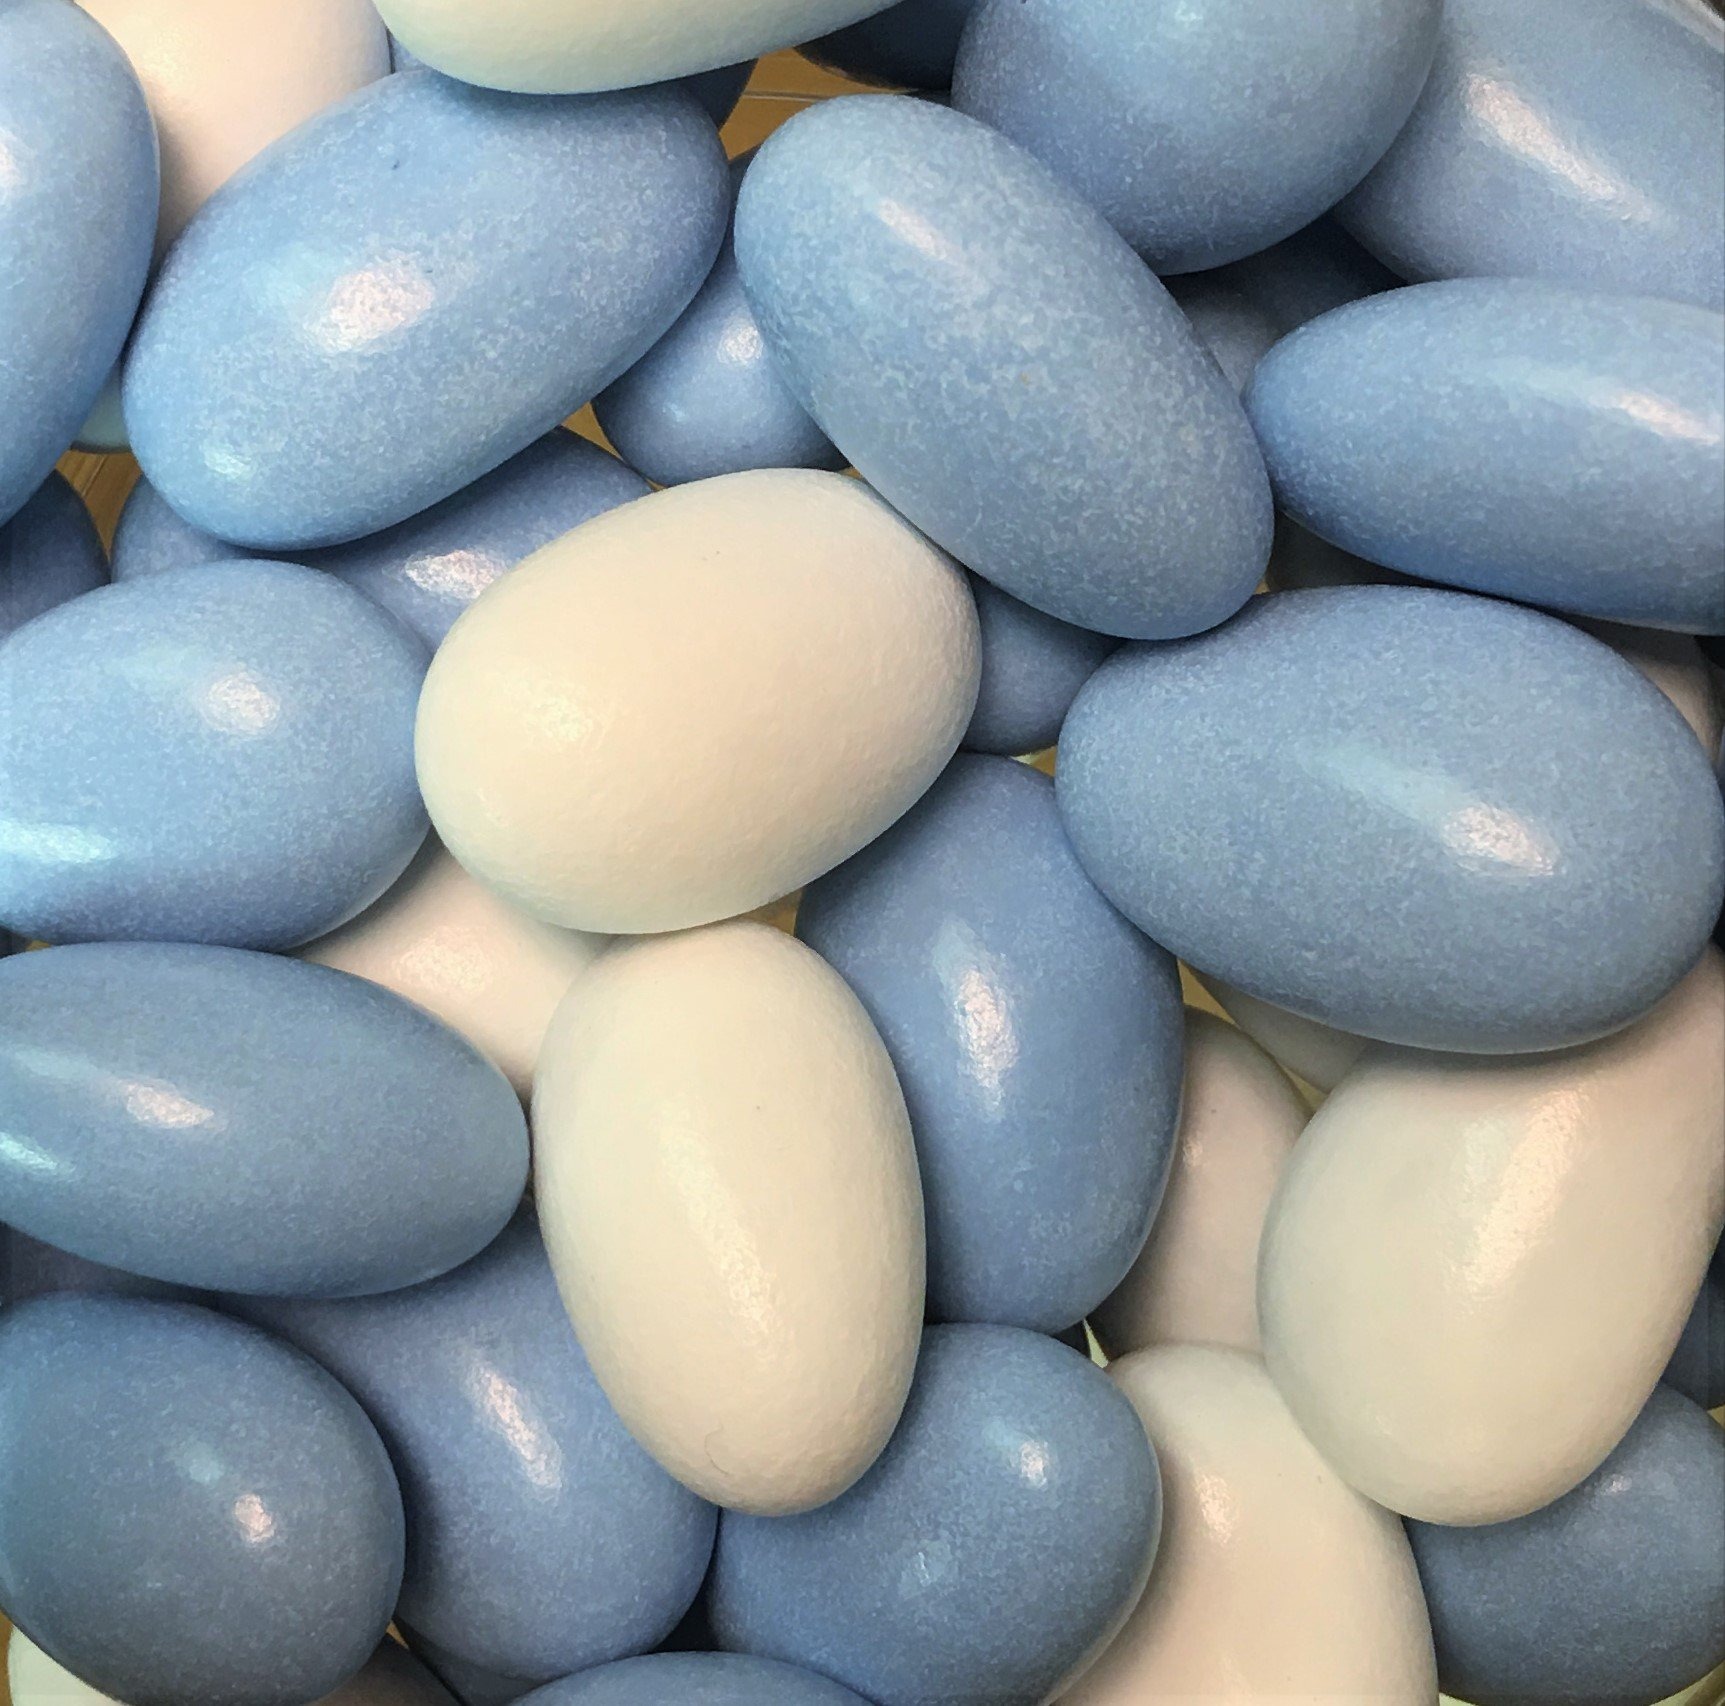
Item Name: Blue & White Jordan Almonds by Its Delish, 2 LBS Bulk | Sugared Almond Nut with Sweet Hard Candy Coating - Bulk Wedding Favors, Bridal and Baby Showers, Party Buffets - USA Made, Vegan & Kosher
Bullet Point 1: PREMIUM Its Delish Jordan Almonds White and Blue
Bullet Point 2: VALUE SIZE One, two, Three, Five & Ten Pounds bulk bag Its Delish brand
Bullet Point 3: HIGHEST QUALITY Freshest & finest almonds & hard candy shell (about 120 per lb)
Bullet Point 4: WONDERFUL TREAT Candy bar, party favors, weddings, birthdays, baby showers and for any occasion
Bullet Point 5: CERTIFIED Kosher OU Parve Non-dairy Made in the USA Order from the factory direct!
Product Description: <p></p><b>Jordan Almonds by Its Delish (Blue & White)</b> <p></p> Premium great tasting jordan almonds made from California almonds and sweet candy coating. Stock up for your upcoming event. Put them out at the buffet or as favors in fancy pouches, totes, or burlap bags. The almonds are coated in a hard shell, eat them by placing in mouth for a bit until they are ready for the bite. Enjoy!<p></p><b>About It's Delish!</b> <p></p>It's Delish was established in 1992 and is located in North Hollywood, California. It's Delish is a food manufacturer and distributor who produces over 500 gourmet food products including licorice, sour belts, taffies, caramels, Jordan almonds, chocolates, nuts, fruits, trail mixes, spices, and the spice blends. It's Delish also produces organics and all natural products. We give you the opportunity to order from the factory direct!<p></p>It’s Delish! prides itself on the four pillars that are at the foundation of everything we do.<p></p>Innovation Quality Value Service
Value: 32.0
Unit: Ounce

Price: 22.99